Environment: real
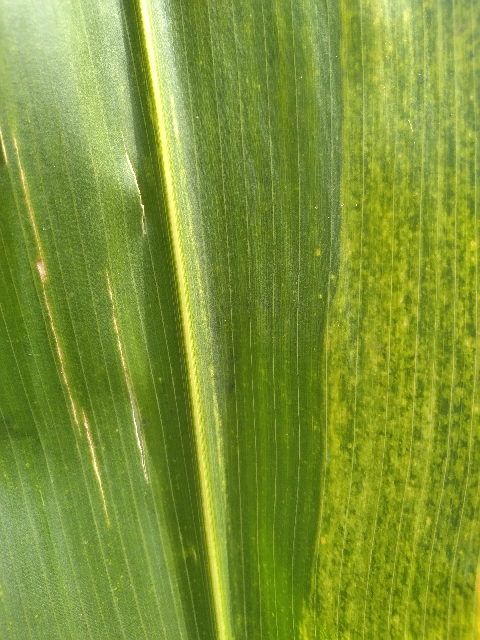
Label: lethal_necrosis